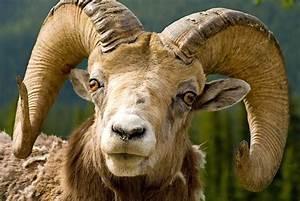
sheep